Raid on Nassau

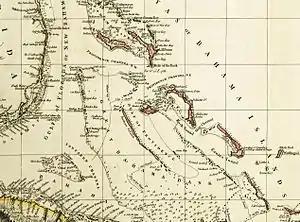
An 1803 map by Aaron Arrowsmith showing the Island of New Providence (center of map; settlement of Nassau not visible), situated in the Gulf of Providence, with the Providence Channels to the immediate north. Other islands of the Bahamas, e.g., Grand Bahama and Abaco Islands, are further to the north, with Andros Island is to the west, and Eleuthera (island) to the east.

The Raid on Nassau, on the Bahamian island of New Providence, was a privately raised Franco-Spanish expedition against the English taking place in October 1703, during the War of the Spanish Succession. The Franco-Spanish victory leading to Nassau's brief occupation and then to its destruction. The joint Bourbon invasion was led by Blas Moreno Mondragón and Clause Le Chesnaye, with the attack focusing on Nassau, the capital of the English Bahamas, an important base of privateering for English corsairs in the Cuban and Saint Domingue's Caribbean seas. The town of Nassau was quickly taken and sacked, plundered and burnt down. The fort of Nassau was dismantled, and the English governor, with all the English soldiers were carried off prisoners. A year later, Sir Edward Birch, the new English governor, upon landing in Nassau, was so distraught at the ruin he found, that he returned to England after only a few months, without "unfurling his company-issued commission".